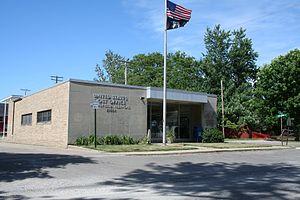
Mansfield est un village situé au nord-est du comté de Piatt dans l'Illinois, aux États-Unis. Il est incorporé le 9 mai 1876.